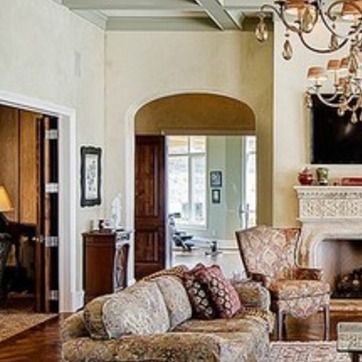
Material: glass